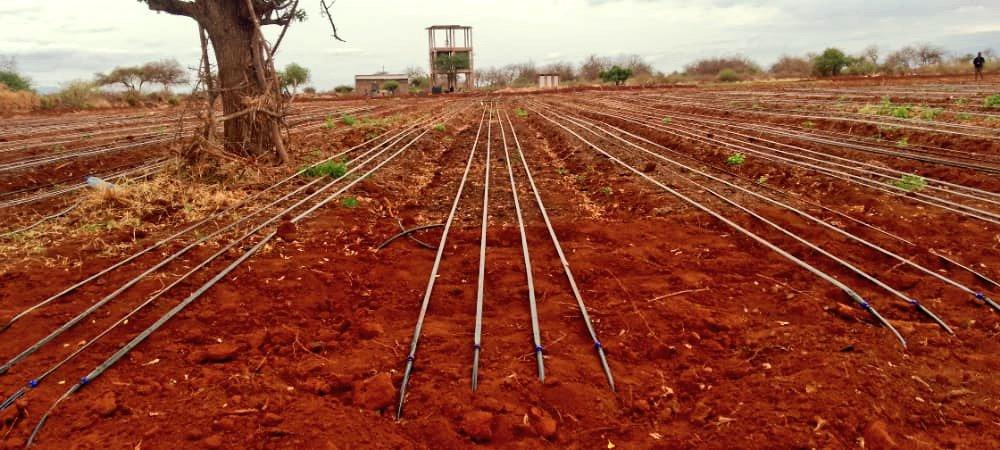
Shamba kubwa lenye udongo mwekundu limetayarishwa kwa kilimo huku likiwa na mistari mirefu ya mabomba meupe ya umwagiliaji wa matone yaliyowekwa chini ikionyesha mfumo wa kisasa wa umwagiliaji. Miti michache yaonekana shambani na mbali nyuma kuna mnara wa mai unaodhibitisha uwepo wa mfumo wa umwagiliaji.